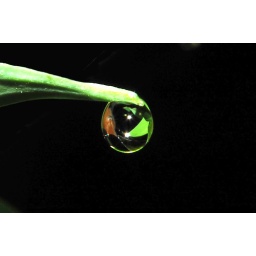
Notice the cat in the water drop.